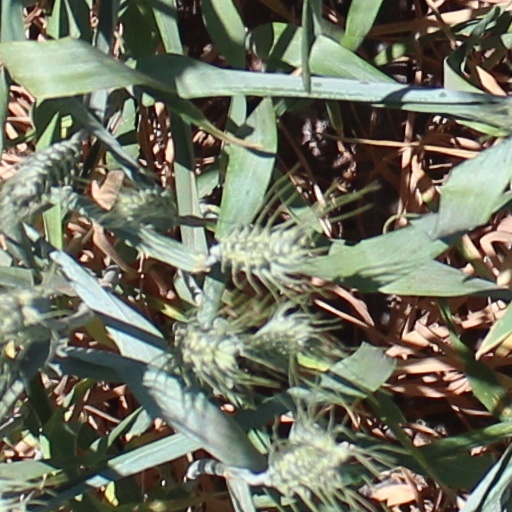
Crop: wheat